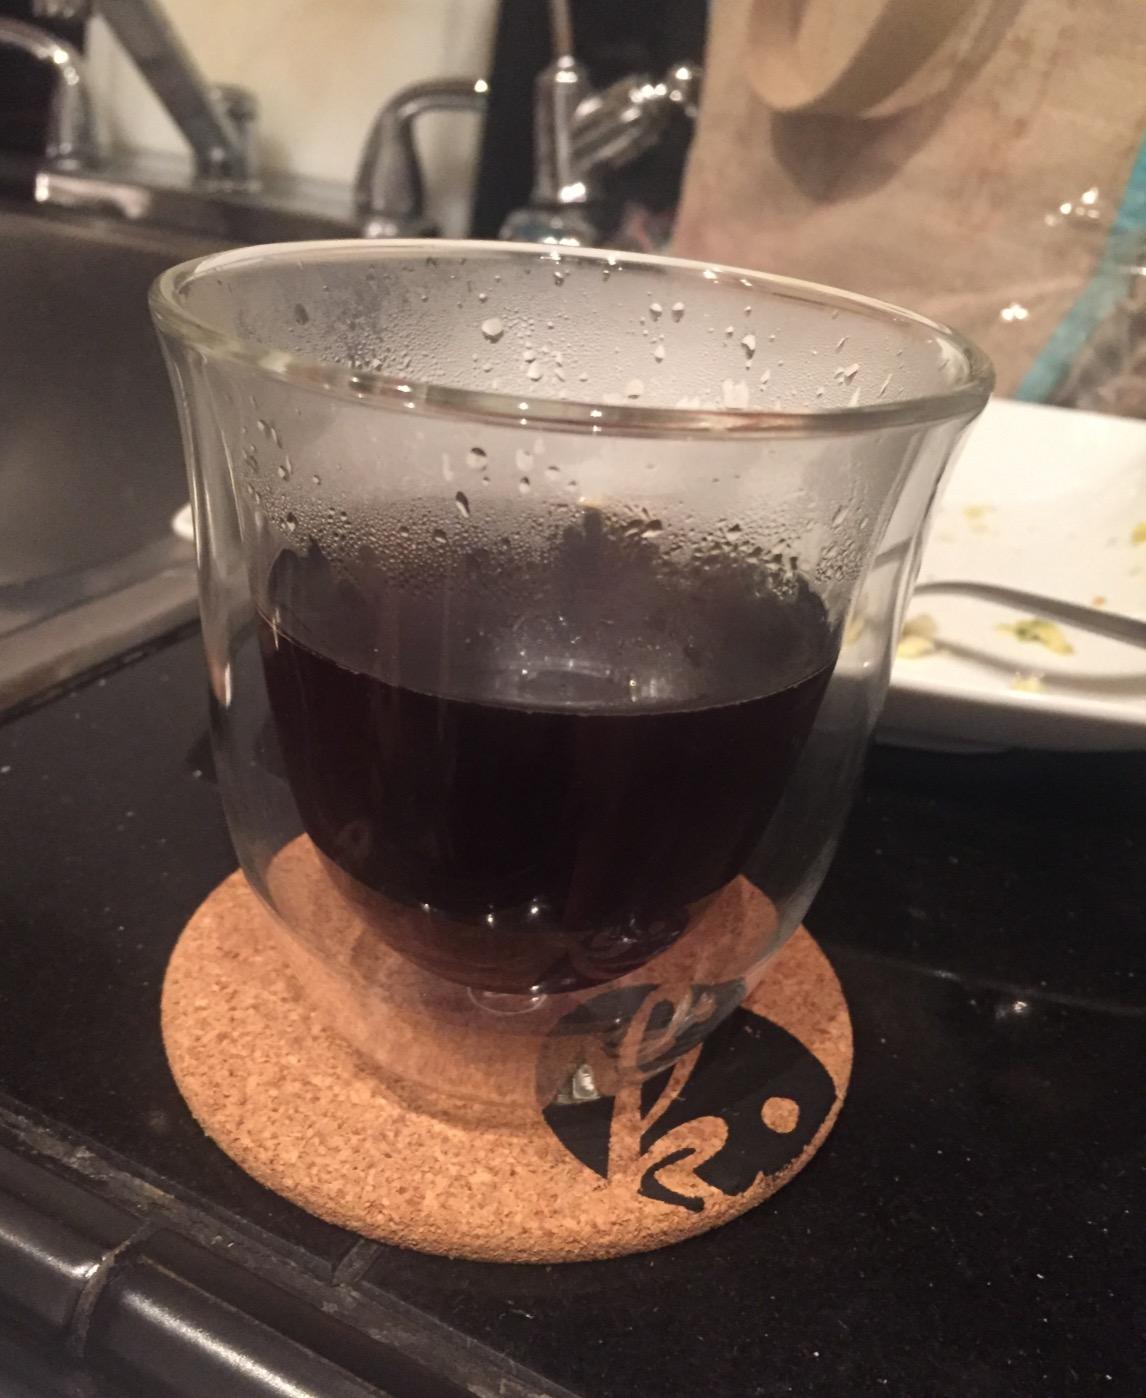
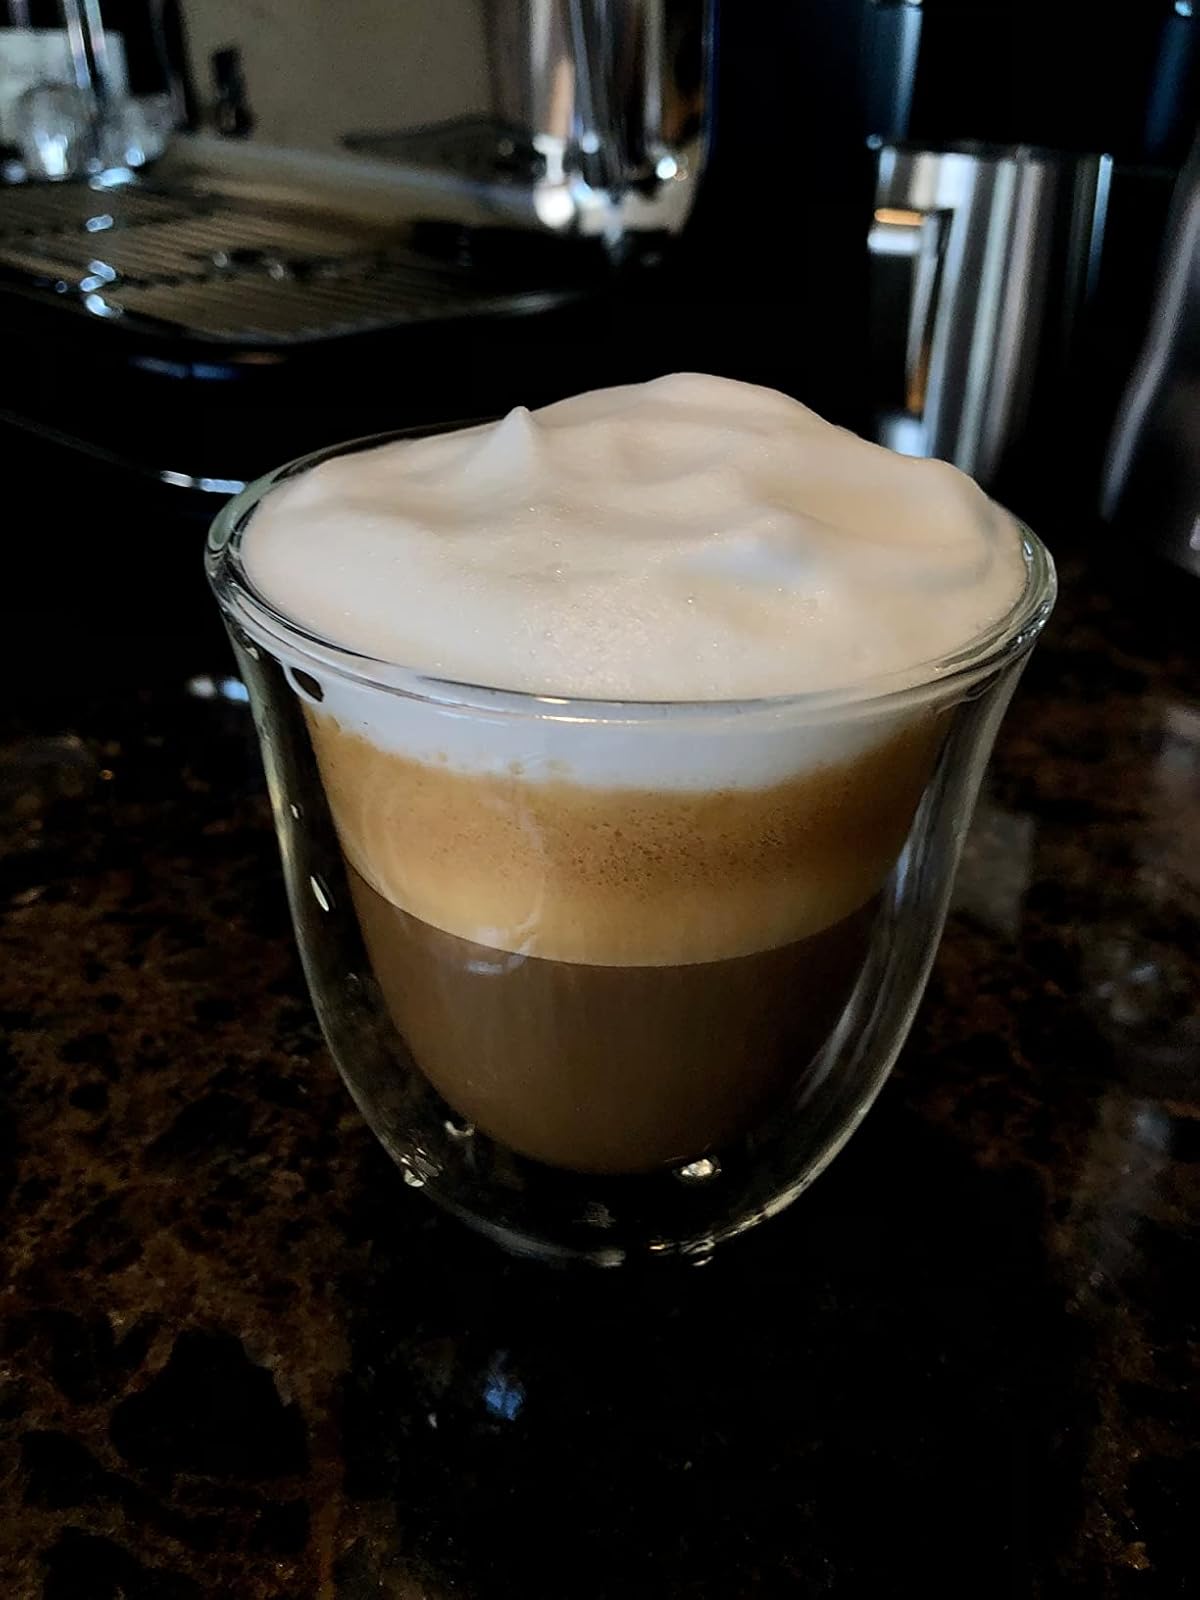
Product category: items_mug
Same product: yes